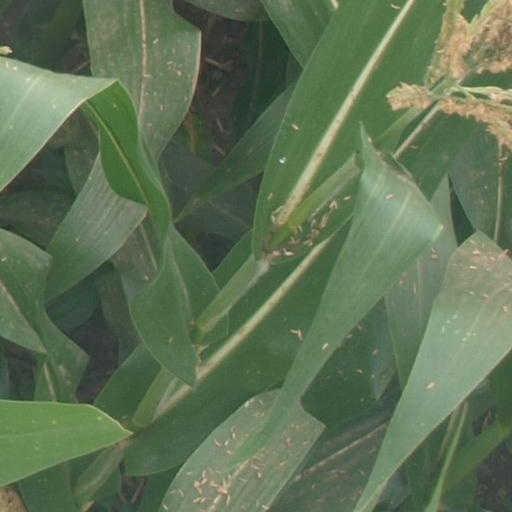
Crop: maize; corn